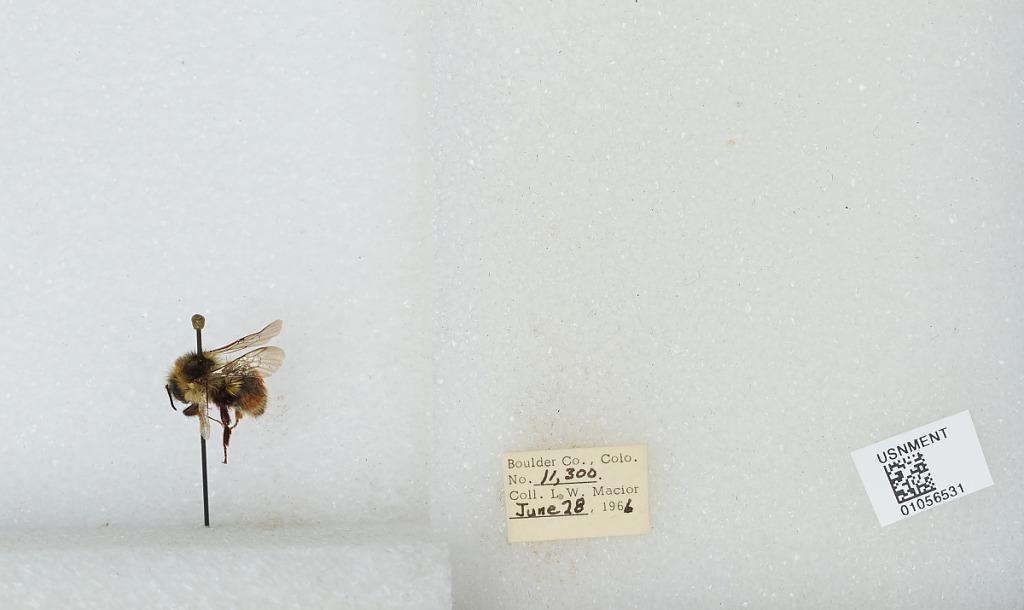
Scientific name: Bombus (Pyrobombus) bifarius Cresson
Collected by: L. Macior
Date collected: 1966-6-28
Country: United States
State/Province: Colorado
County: Boulder
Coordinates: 40.09, -105.36